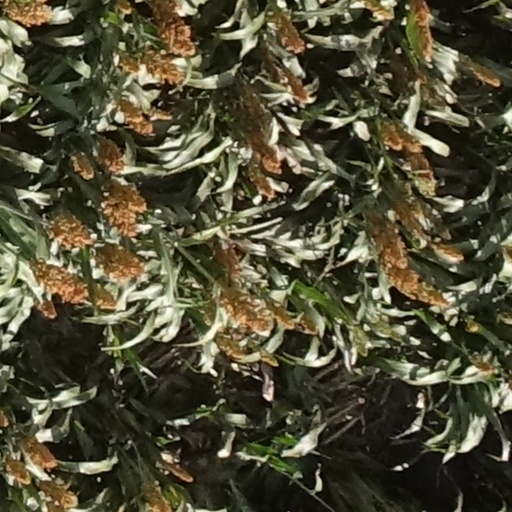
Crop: sorghum